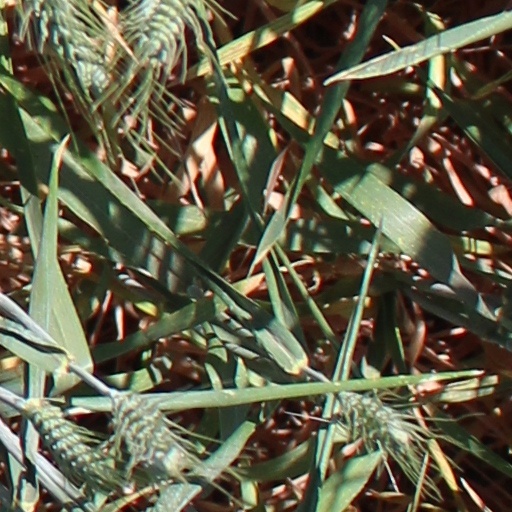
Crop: wheat